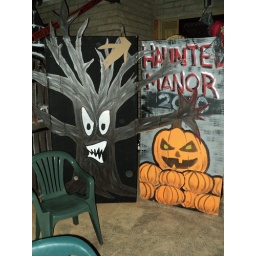
The tree is mad about the chair in its way.